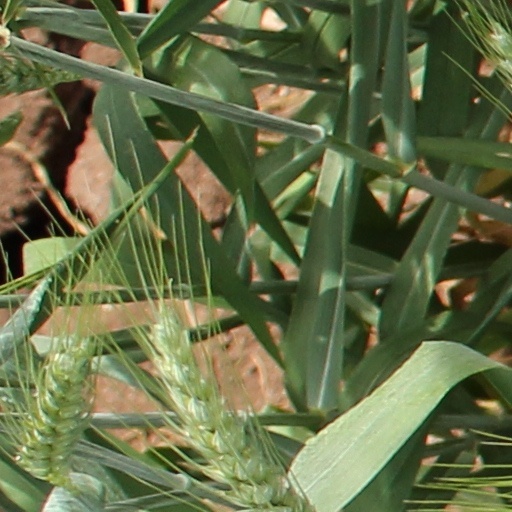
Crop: wheat